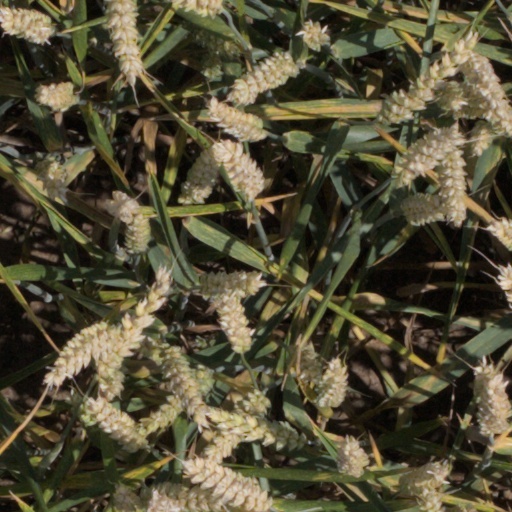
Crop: wheat